COVID-19 pandemic in São Paulo (state)

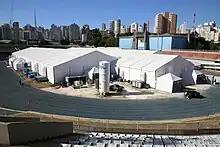
Field hospital from Ibirapuera, in the capital city of São Paulo.

In the city of São Paulo, field hospitals for the exclusive care of people with COVID-19 were built by the municipal and state governments. Hospitals were established at Pacaembu Stadium, at the Ibirapuera Gymnasium athletics track and the Anhembi Convention Center.